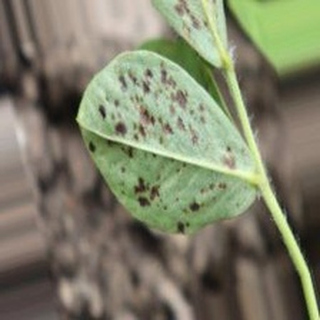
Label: groundnut_rust